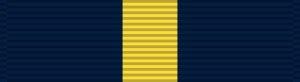
Pedro del Valle est un lieutenant-général des Forces armées des États-Unis appartenant au Corps des Marines qui a servi pendant plus de trois décennies. Il participe à la Première Guerre mondiale, à la Guerre des Bananes et à la Seconde Guerre mondiale. Lors de cette dernière, il combat notamment à Guadalcanal et Okinawa où il commande la 1ʳᵉ division des Marines. C'est le premier américain d'origine hispanique à être élevé au grade de lieutenant-général. Après guerre, il s'engage dans la lutte contre le communisme, mais ses positions controversées ruinent ses diverses tentatives, notamment pour former un réseaux de citoyens vigilants.